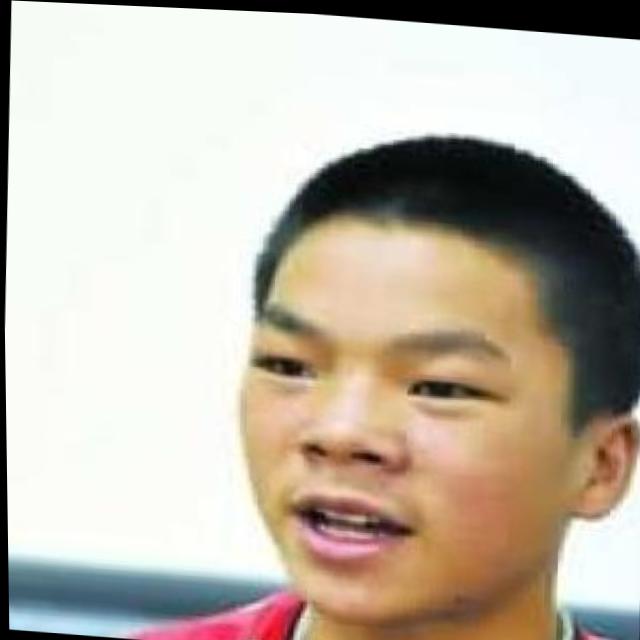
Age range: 13-20